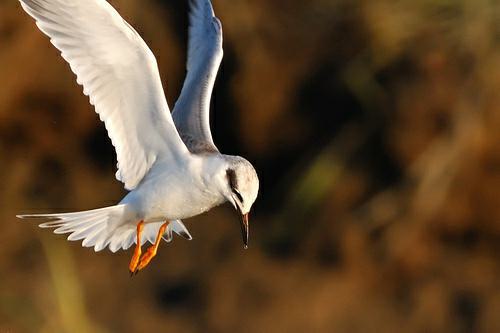
A photo of a forsters tern